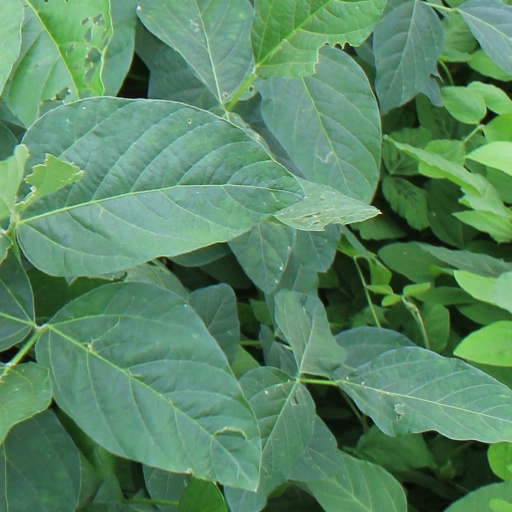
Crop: soybean